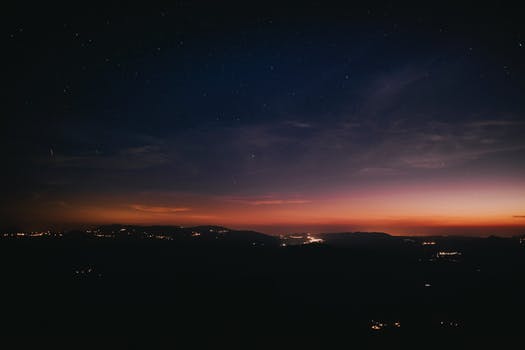
Label: No Watermark